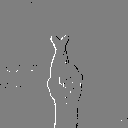
ASL letter: r